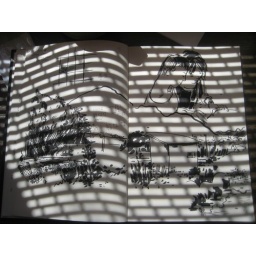
Lunch and coffee in Sakai on a mountain at a glass workshop